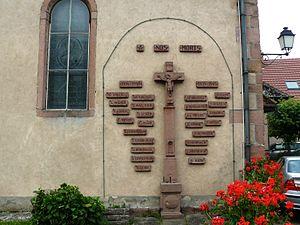
Croix du XVIIIe siècle accolée sur le mur de l'église avec une niche finement taillée
Bassemberg est une commune française située dans le département du Bas-Rhin, en région Grand Est.